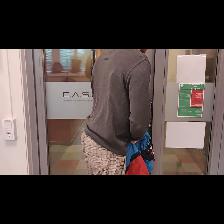
Label: Human